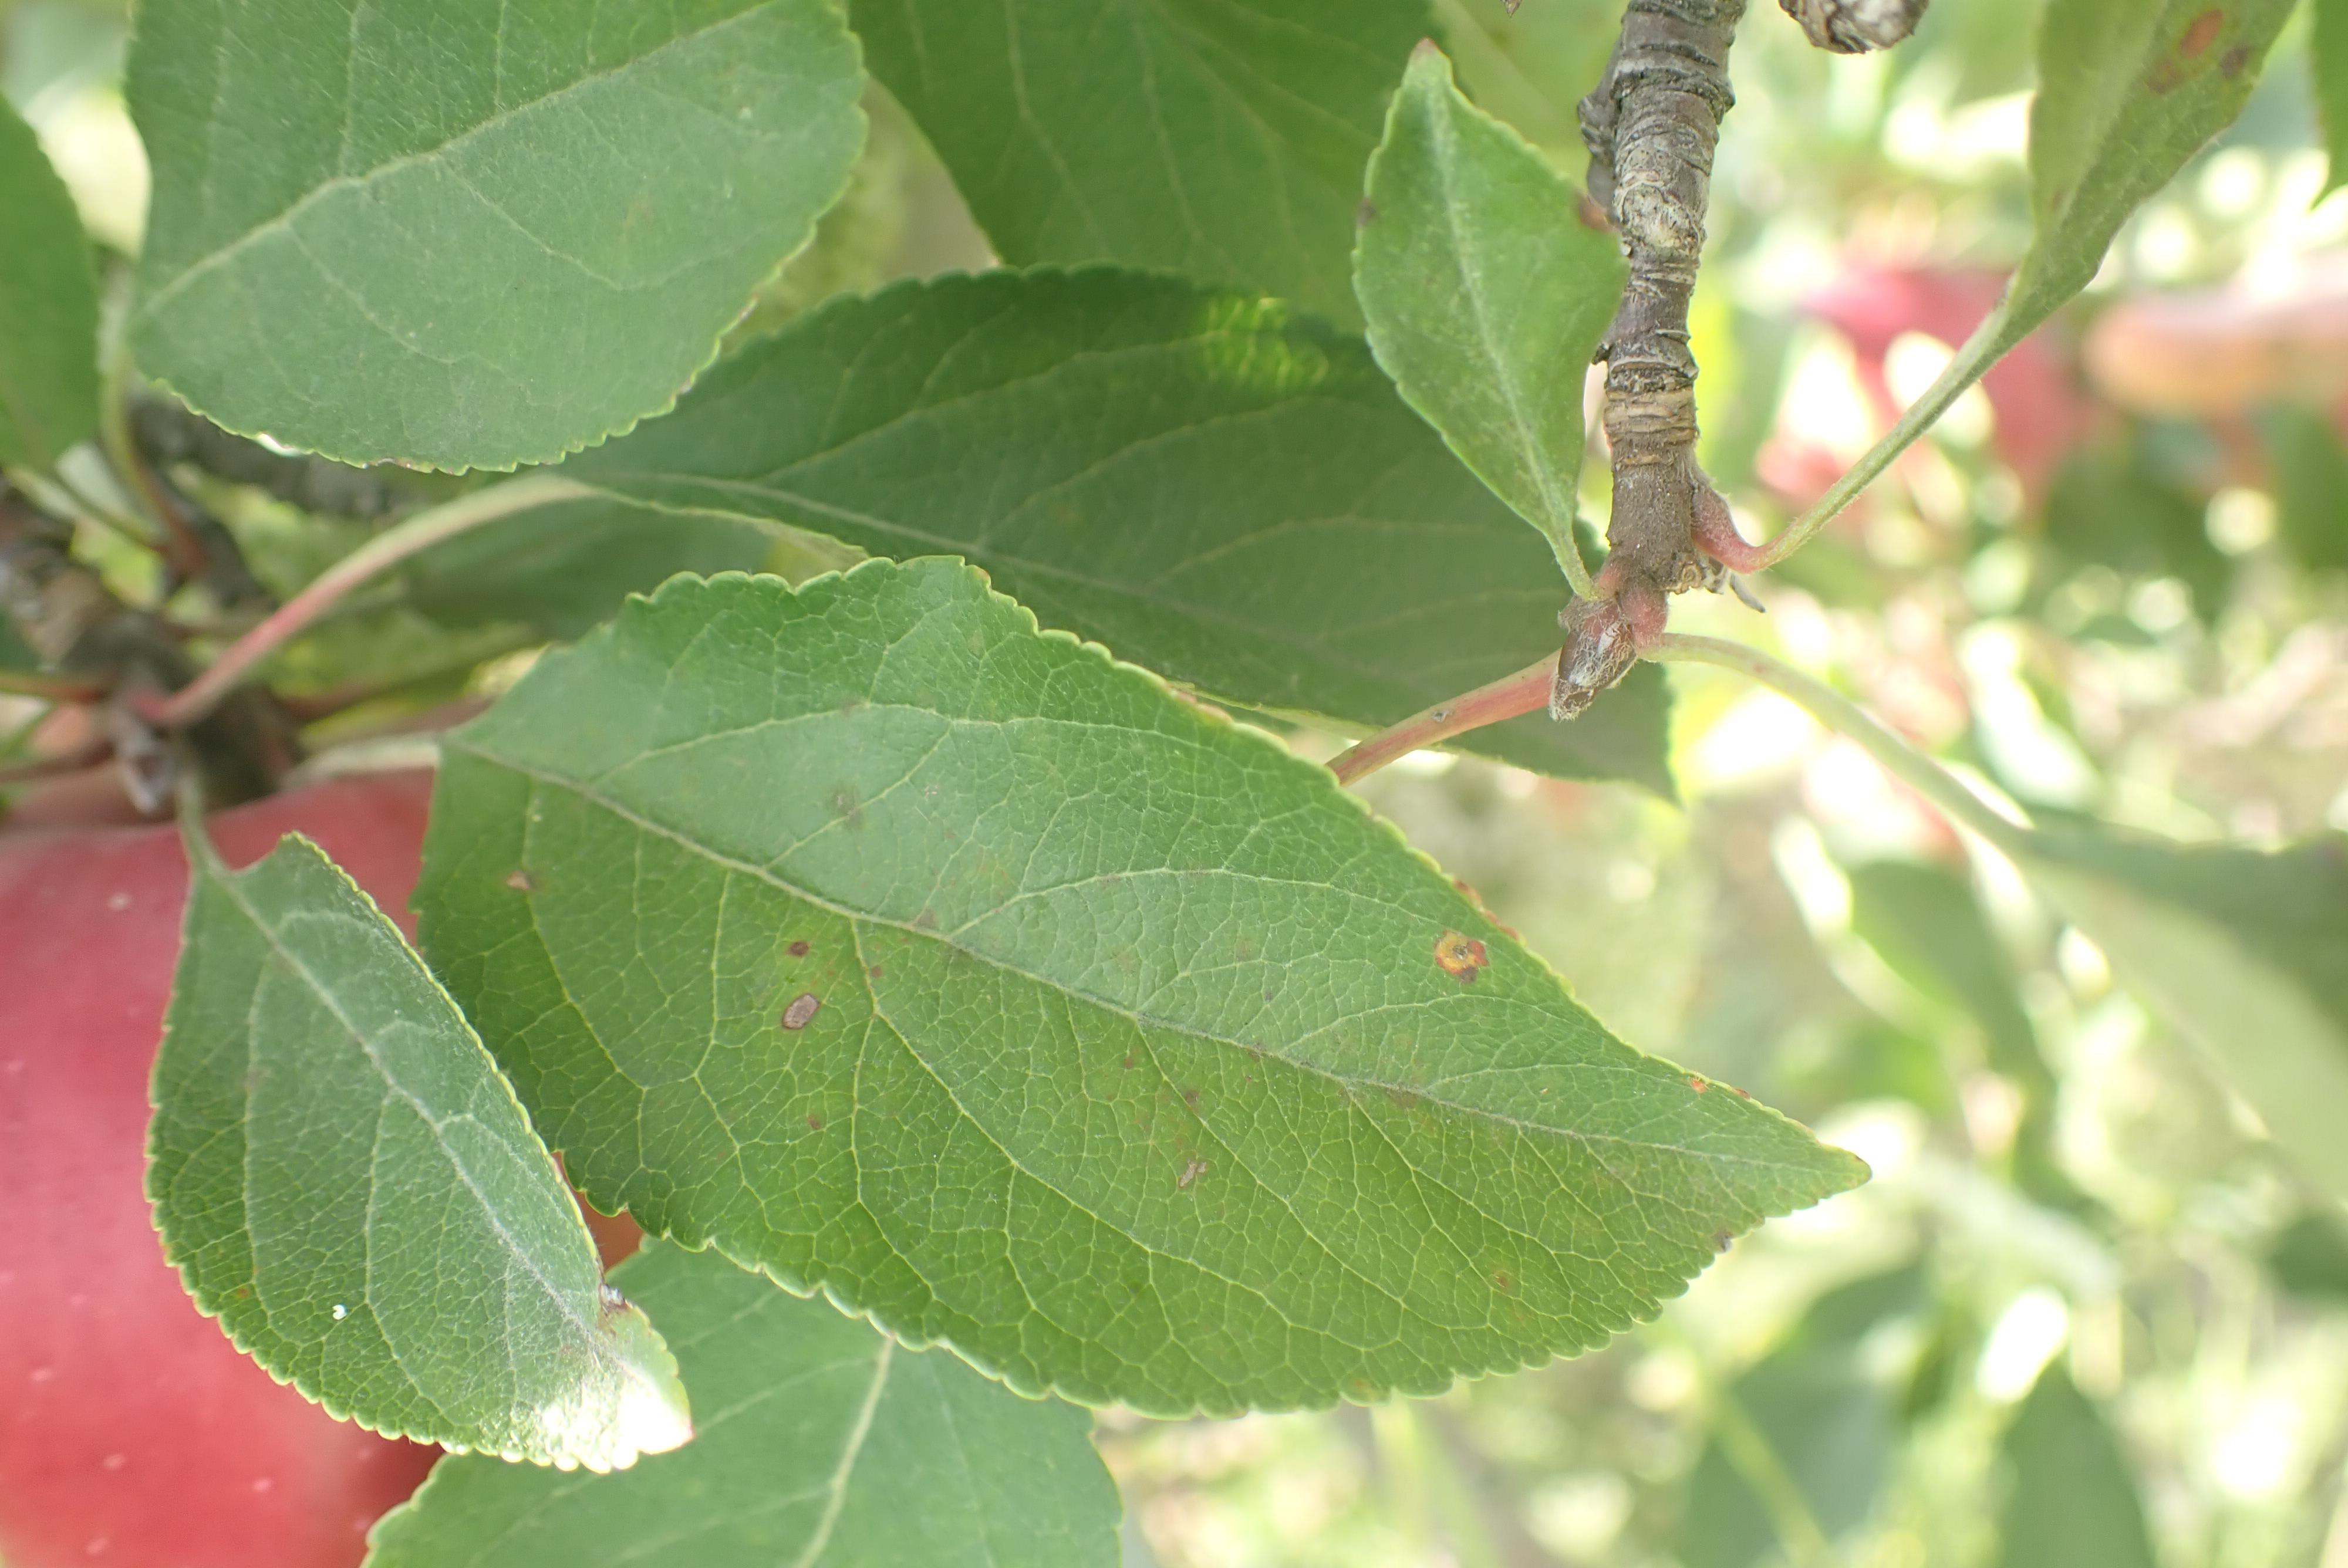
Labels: complex